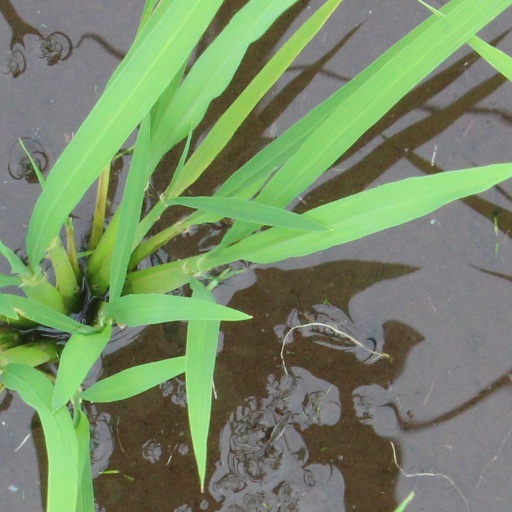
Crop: rice